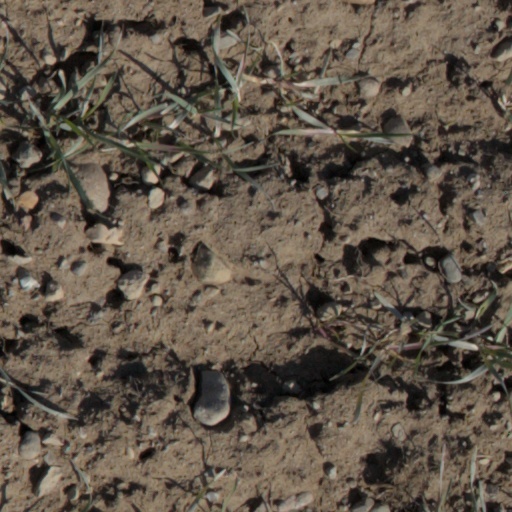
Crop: wheat